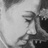
Emotion: sad